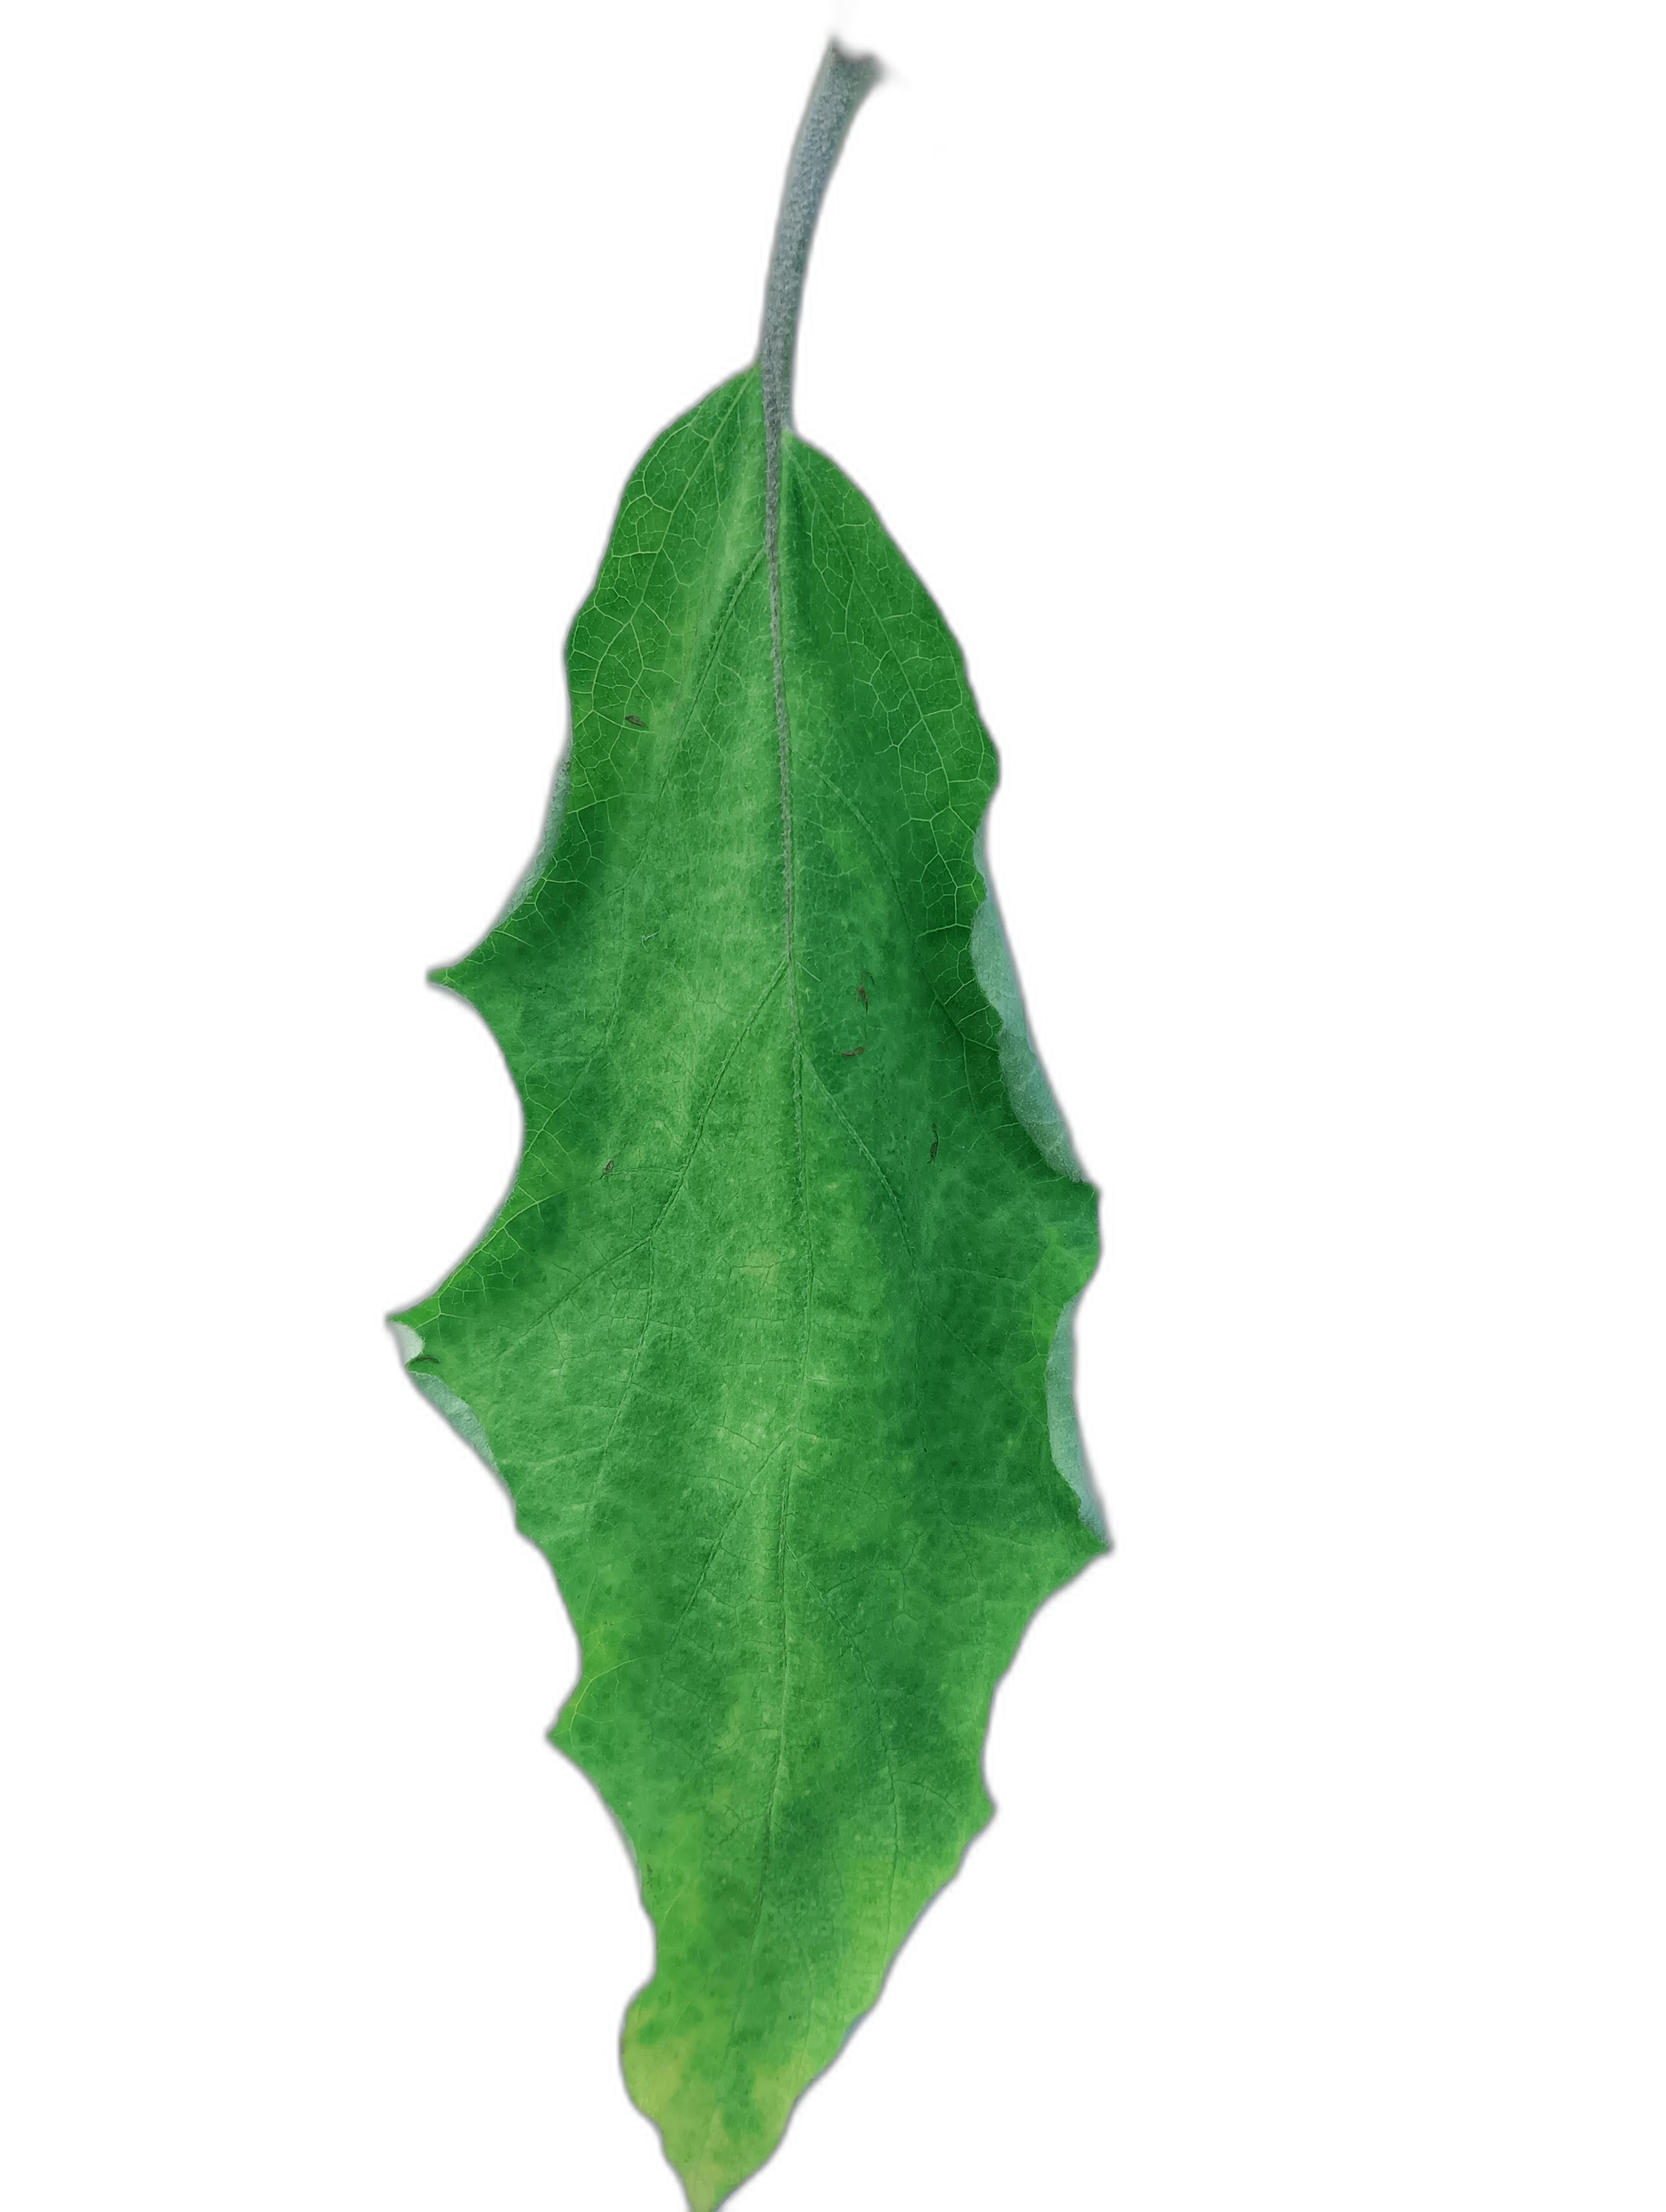
Label: Wilt Disease